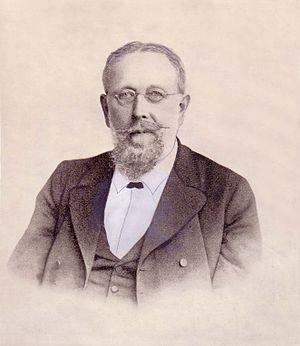
Heinrich Karl Julius Achenbach, à partir de 1888 von Achenbach, est un juriste et homme politique prussien puis allemand.